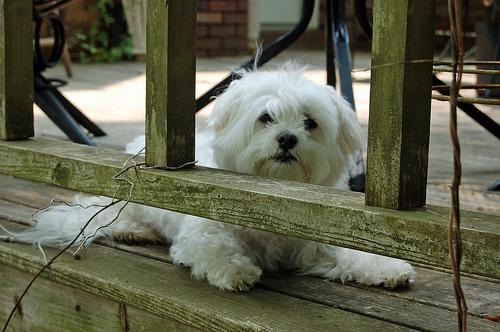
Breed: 249-n000101-Maltese_dog